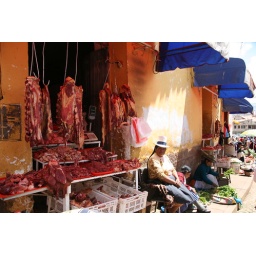
Not much joy for vegetarians at this street market in Cusco, Peru.